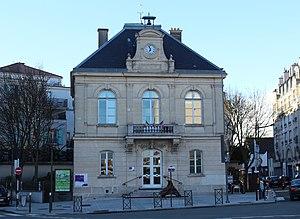
Ancienne mairie de Rosny-sous-Bois.
La rue Paul-Cavaré est une voie de communication de Rosny-sous-Bois.